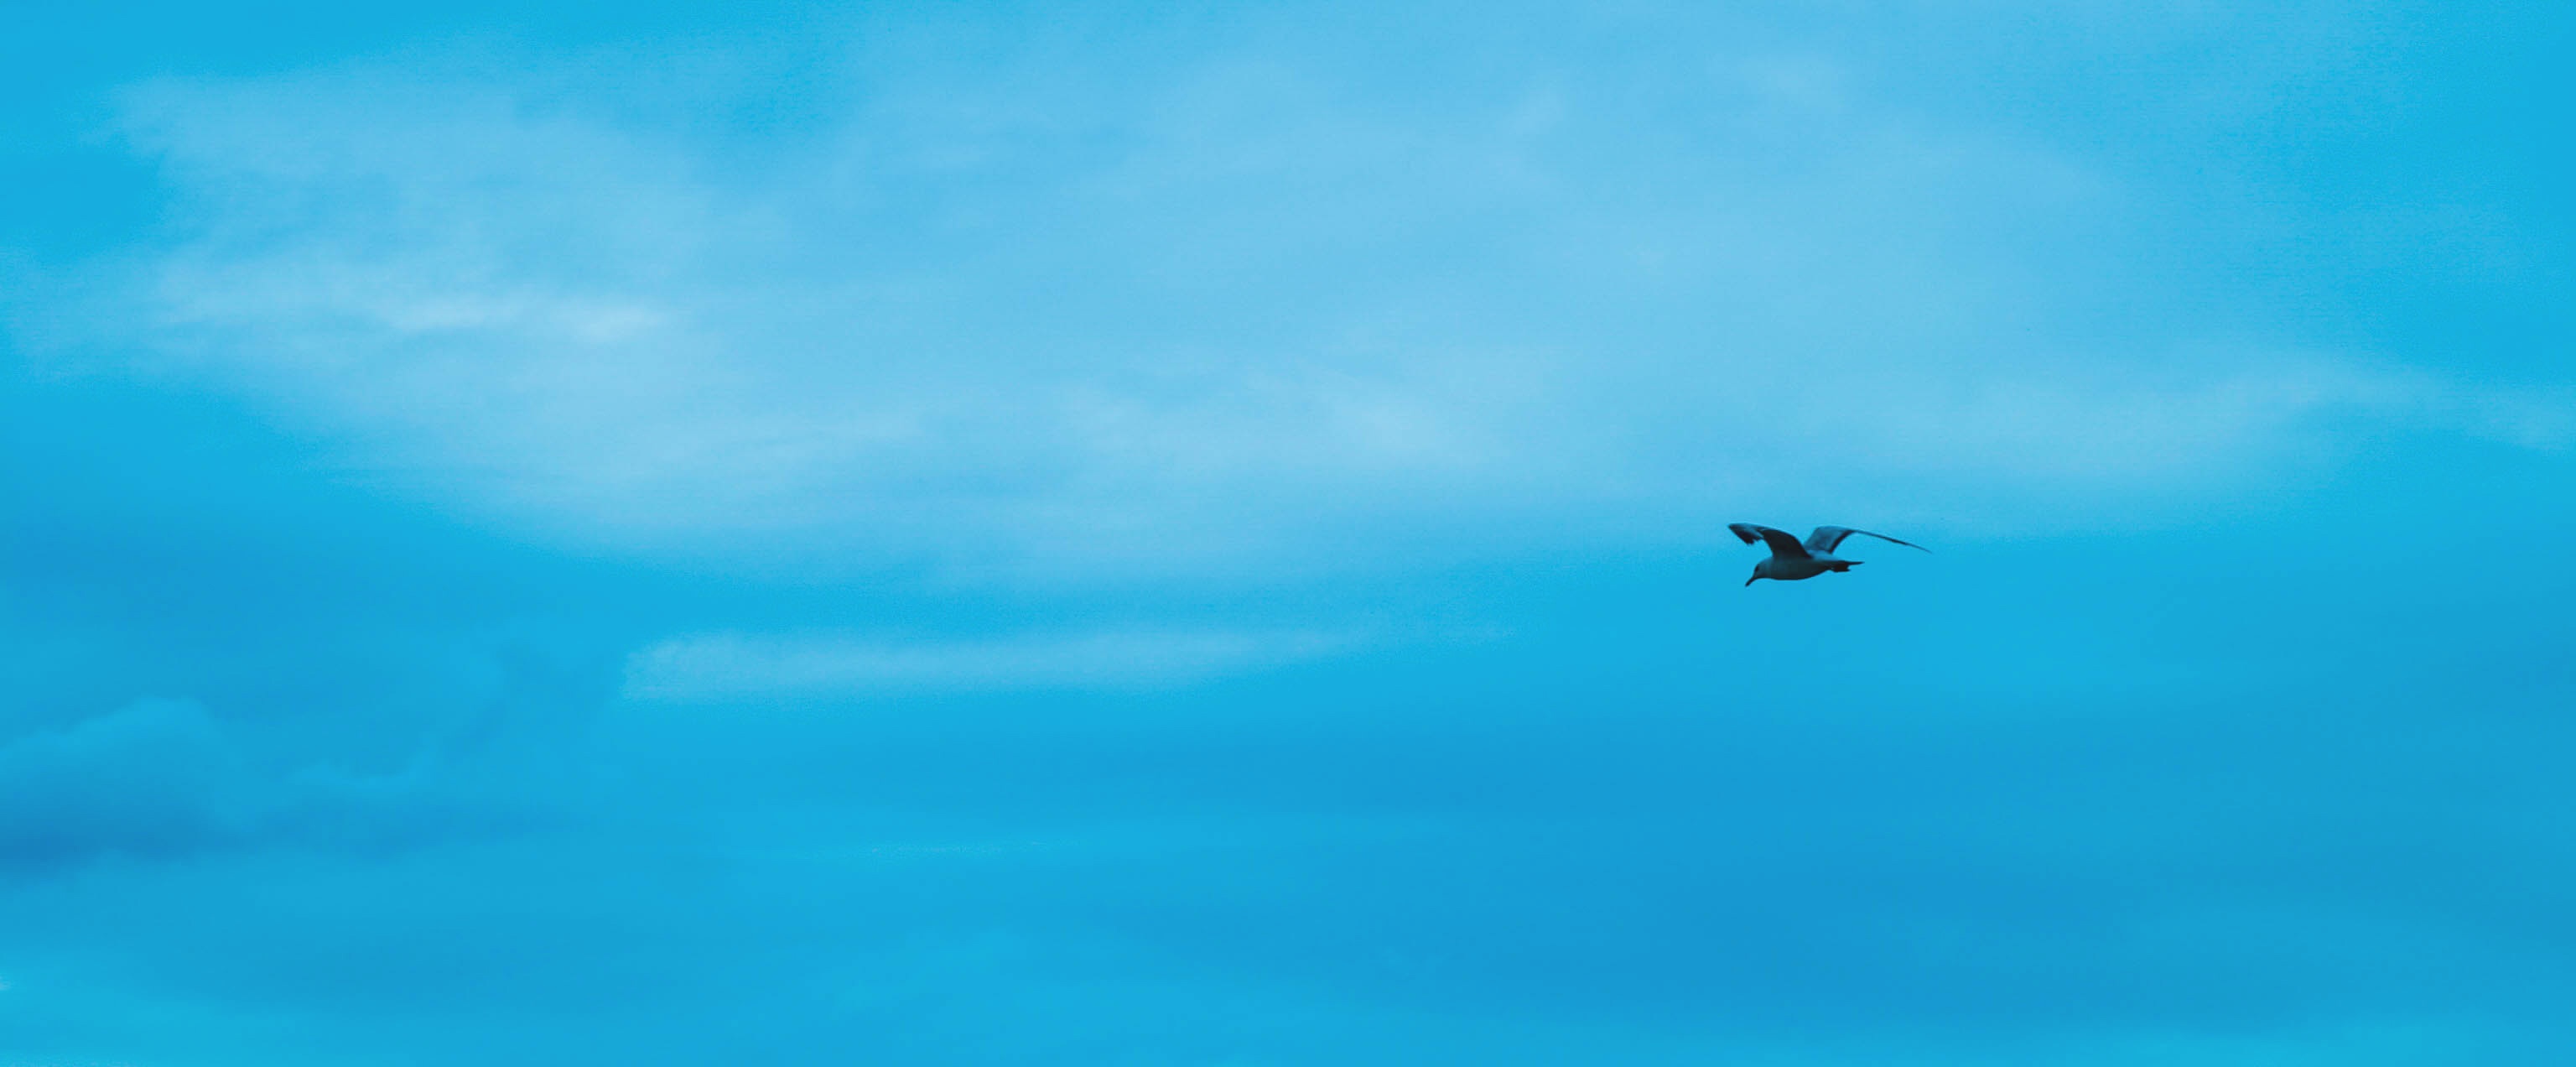
cloud, sky, blue, extreme sport, parachute, parachuting, atmosphere of earth